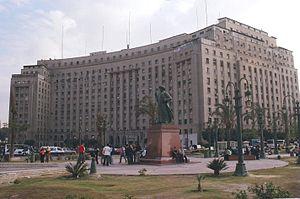
Le Mogamma est un ensemble administratif dépendant du ministère de l'intérieur égyptien. Situé à l'angle de la rue al-Mogamma et de la place Tahrir, au Caire, il est le lieu de travail de plusieurs dizaines de milliers de fonctionnaires.